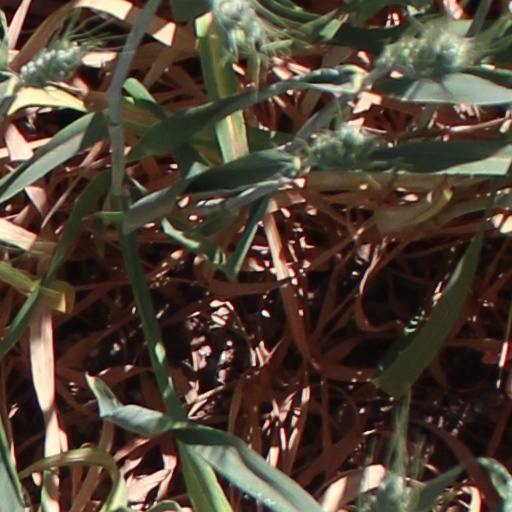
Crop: wheat